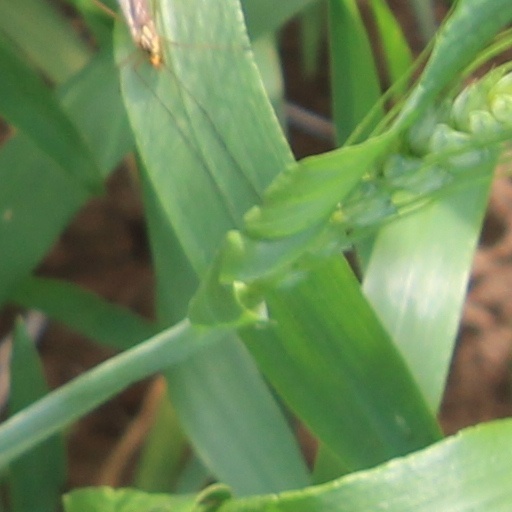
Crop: wheat